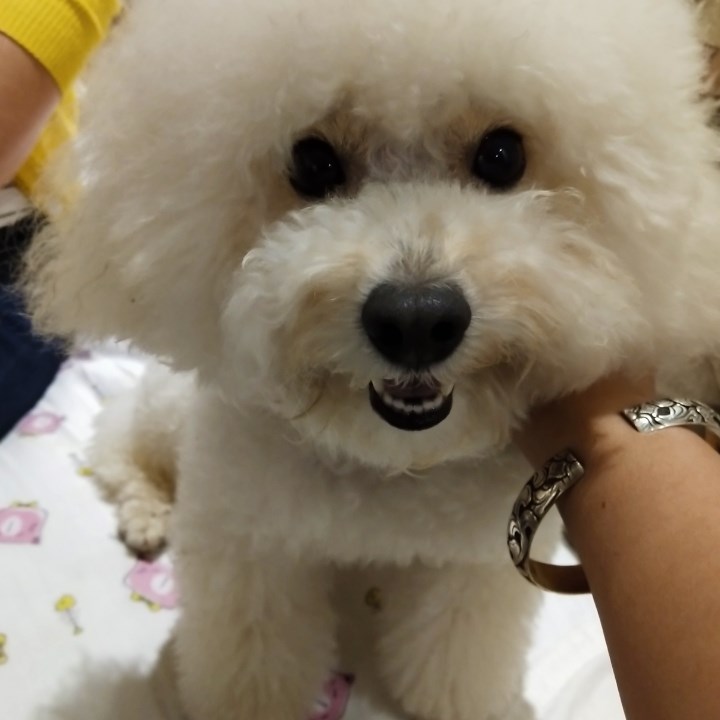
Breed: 7449-n000128-teddy